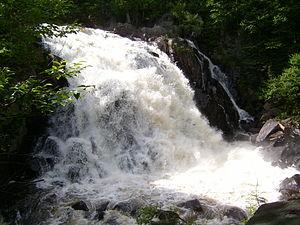
Chute du diable dans le parc du Mont-Tremblant (Québec-Canada).
Dans le cadre de la certification FSC et plus exactement de son « principe 9 », une zone forestière est dite à haute valeur de conservation si elle répond à l'une ou plusieurs des valeurs retenues par le FSC dans la déclinaison nationale du label. Ce concept a été introduit par le FSC dans son processus de certification en 2007.
Le parc national du Mont-Tremblant est un parc national du Québec situé au nord de Mont-Tremblant, de Saint-Donat, et de Saint-Côme dans les régions administratives de Laurentides et de Lanaudière, au Québec, au Canada.